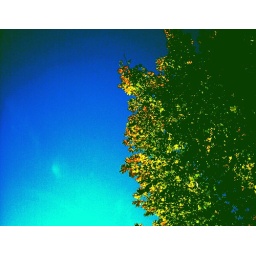
the sky by the tree